54th Berlin International Film Festival

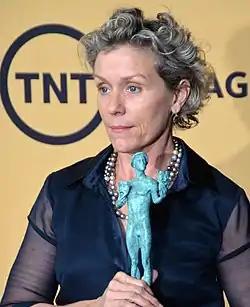
Frances McDormand, Jury President

The following films were in competition for the Golden Bear and Silver Bear awards: